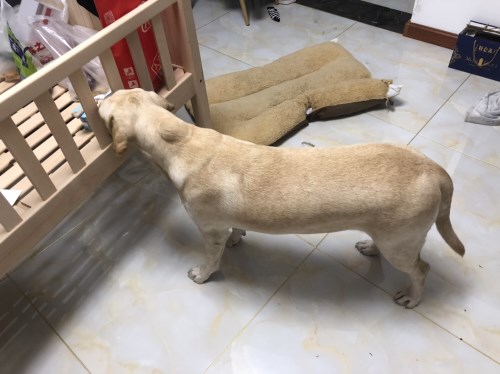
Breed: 3580-n000122-Labrador_retriever